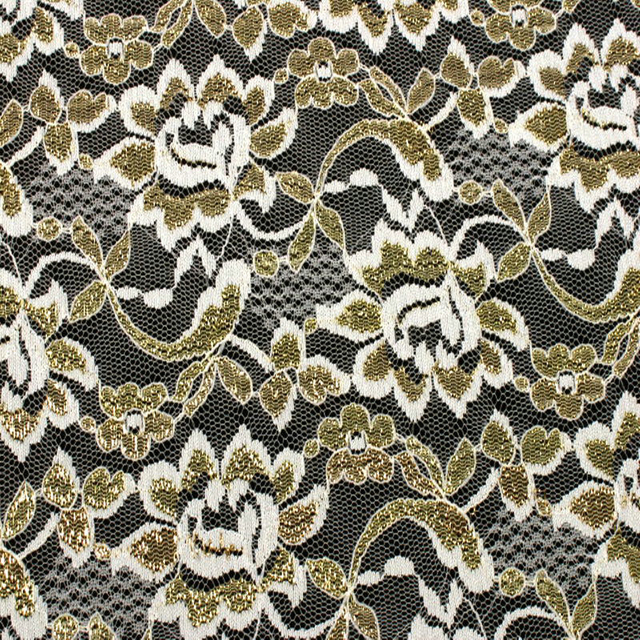
Texture: lacelike